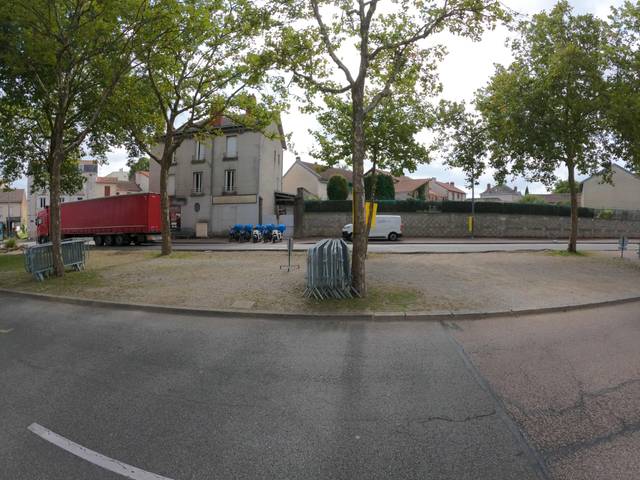
Region: France
Coordinates: 45.848, 1.245